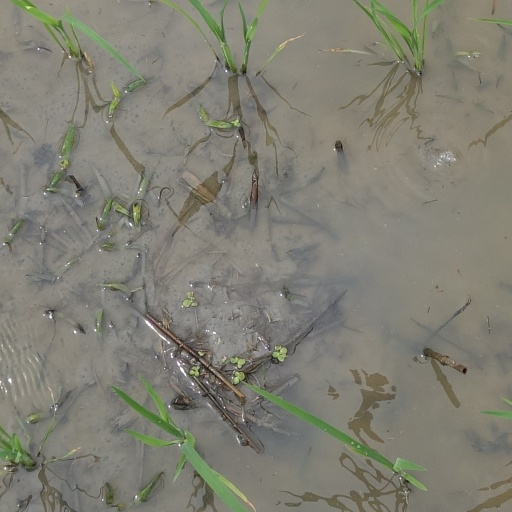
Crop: rice